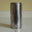
Label: can